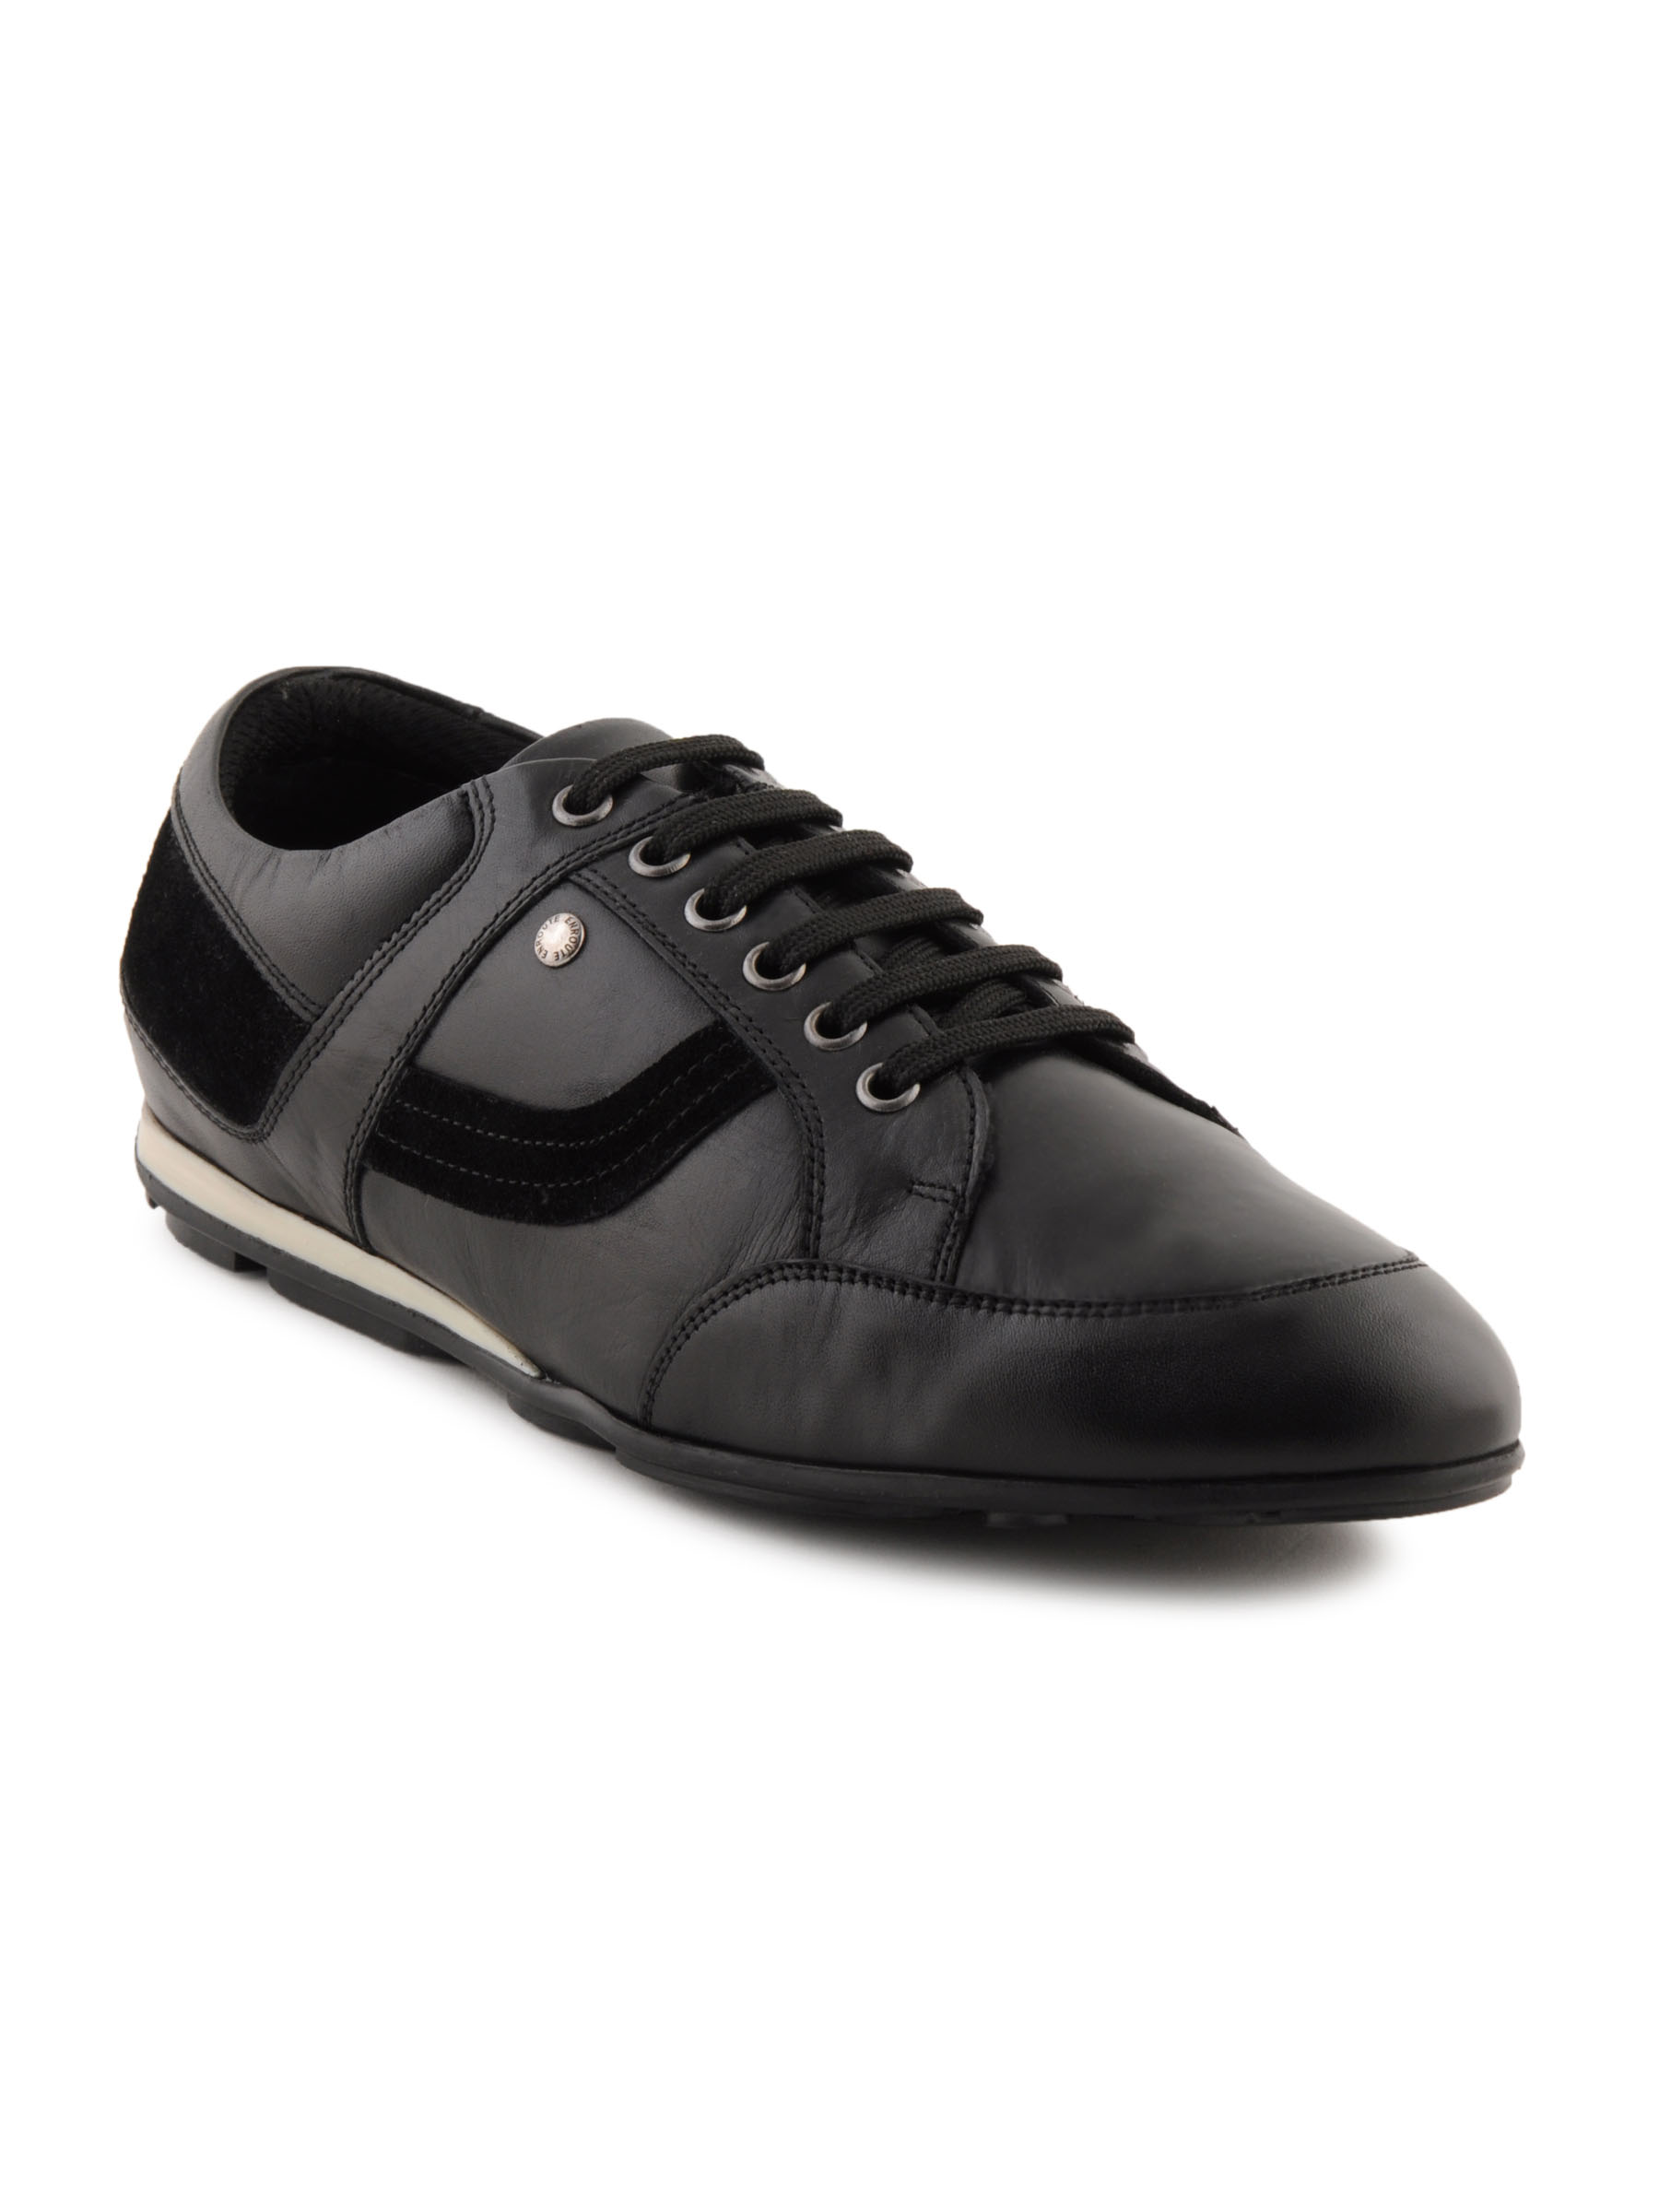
Enroute Men Leather Black Casual Shoes
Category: Footwear / Shoes / Casual Shoes
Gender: Men
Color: Black
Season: Fall 2011
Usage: Casual